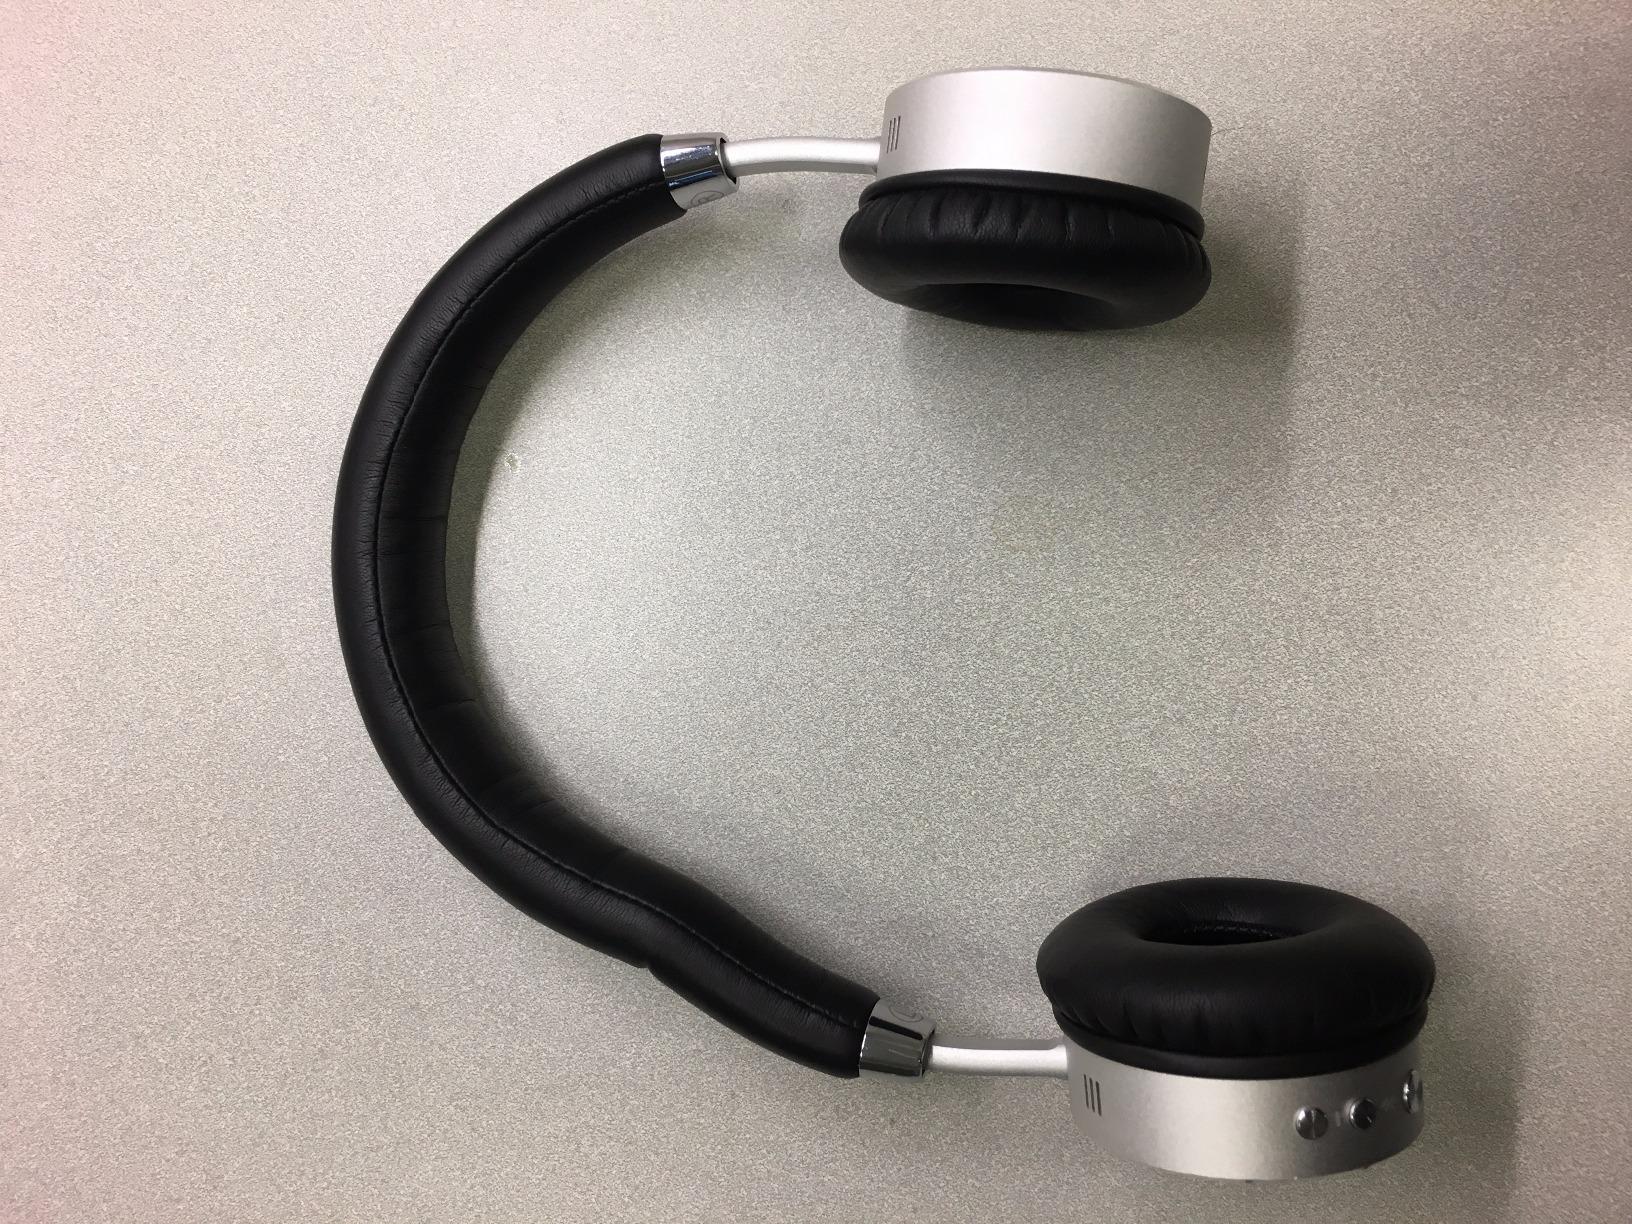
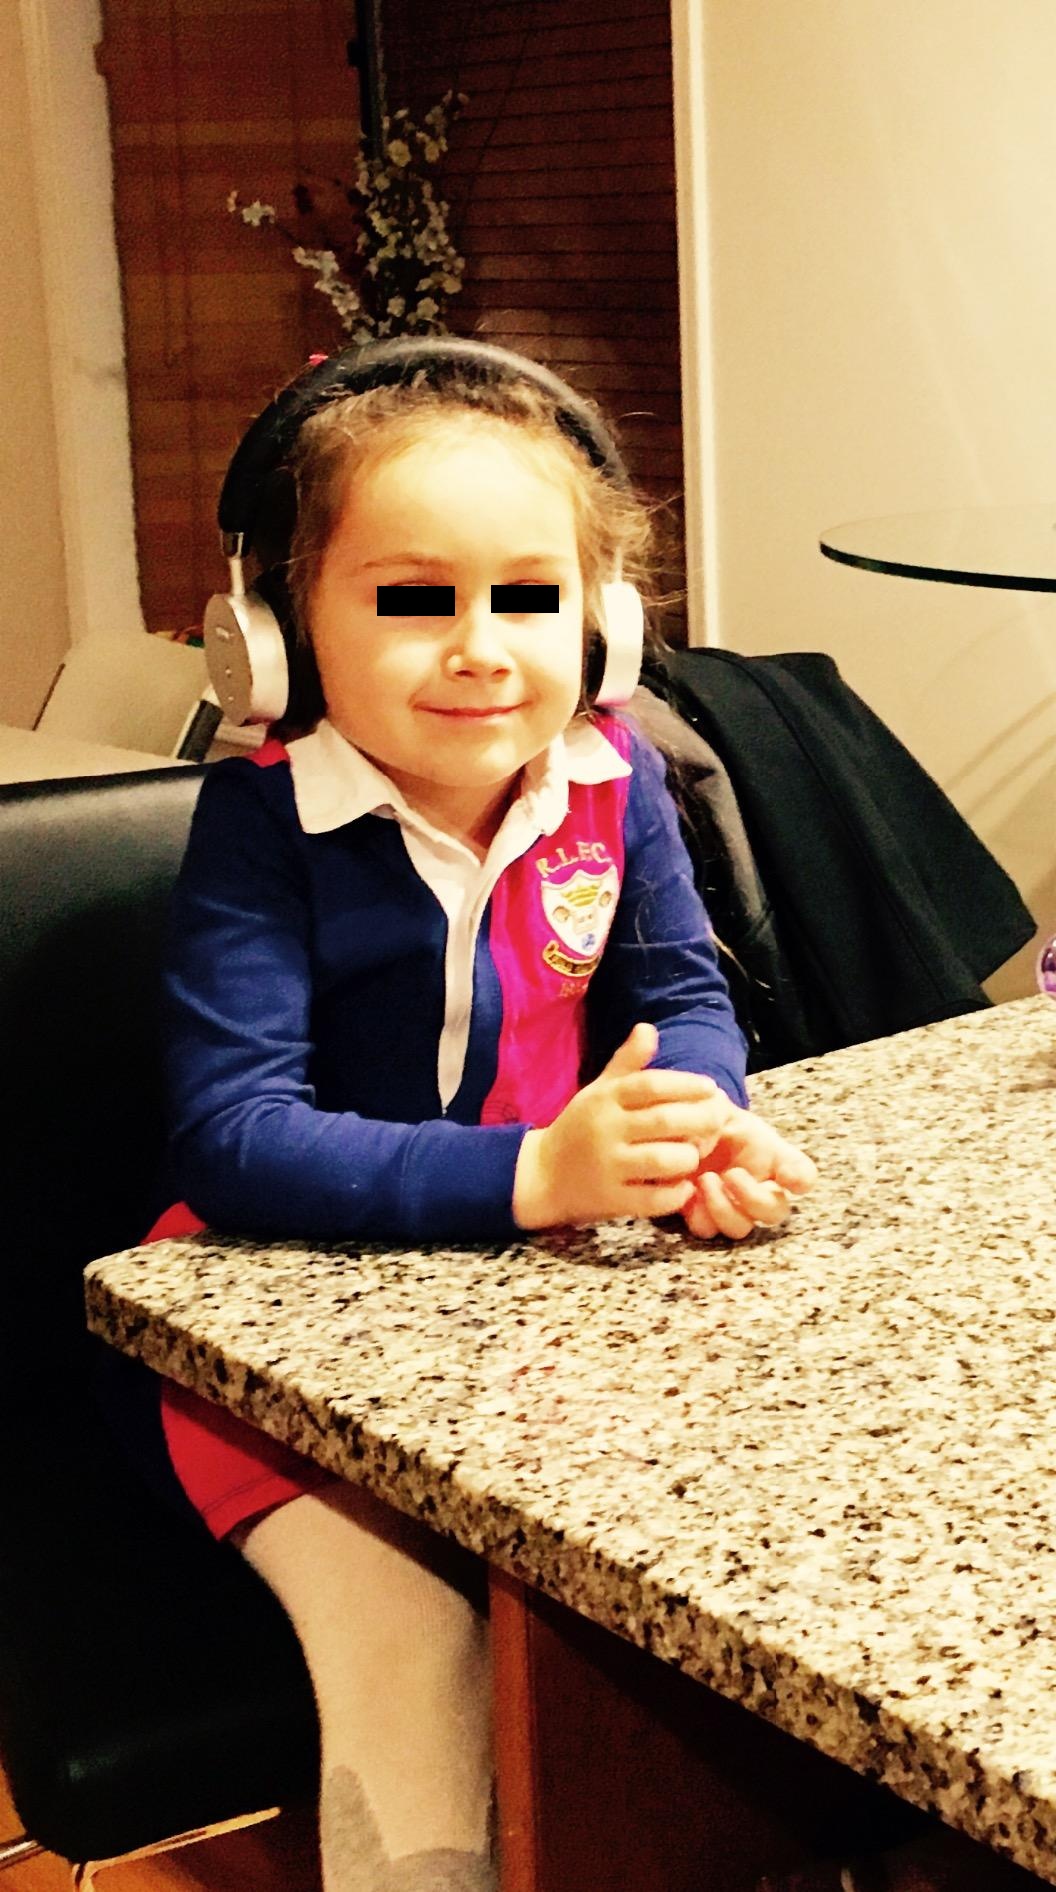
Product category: headphones
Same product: yes